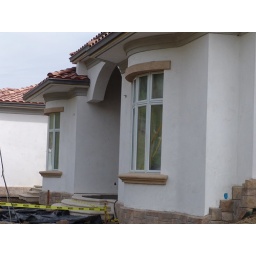
Outside view of completed Flex-C Header and Flex-C Trac wall construction in ICF custom home in Danville, CA.